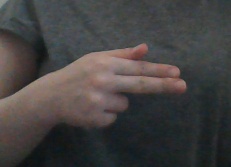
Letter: ghain